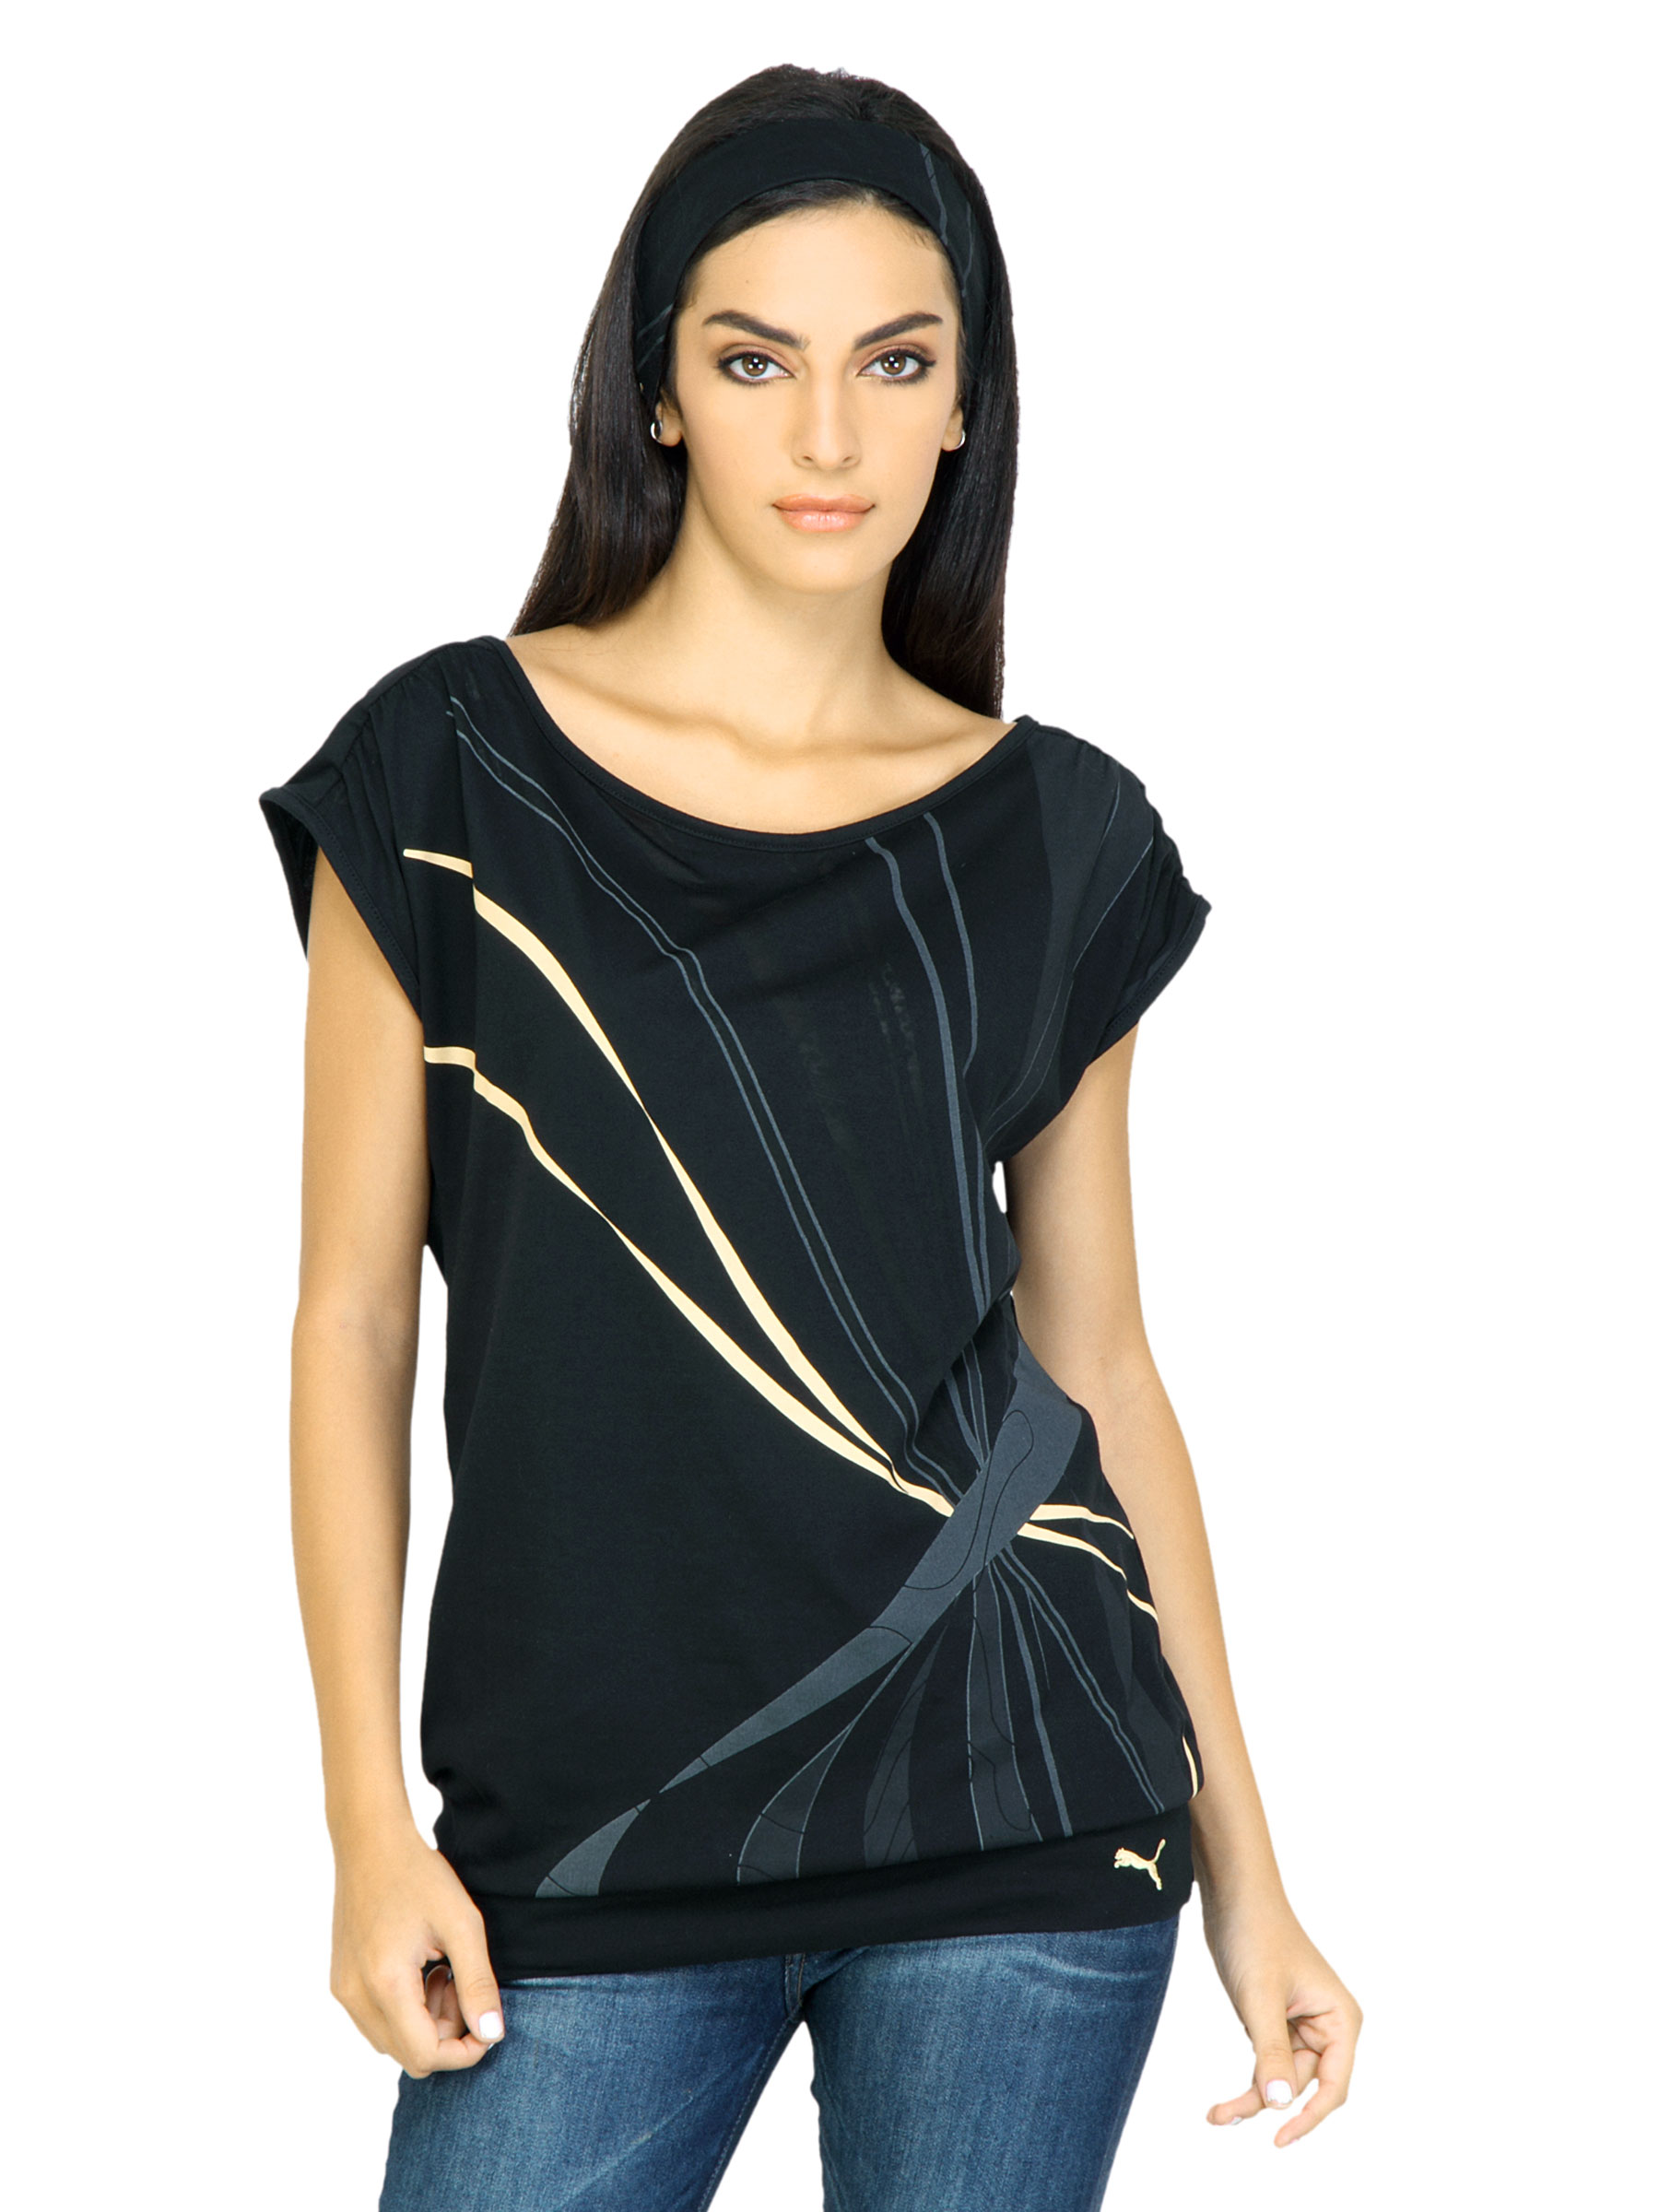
Puma Women Move Wow Black Tshirts
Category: Apparel / Topwear / Tshirts
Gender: Women
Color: Black
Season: Fall 2011
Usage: Casual